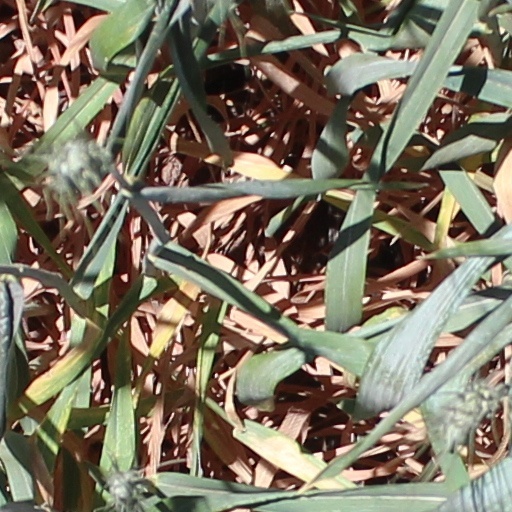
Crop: wheat